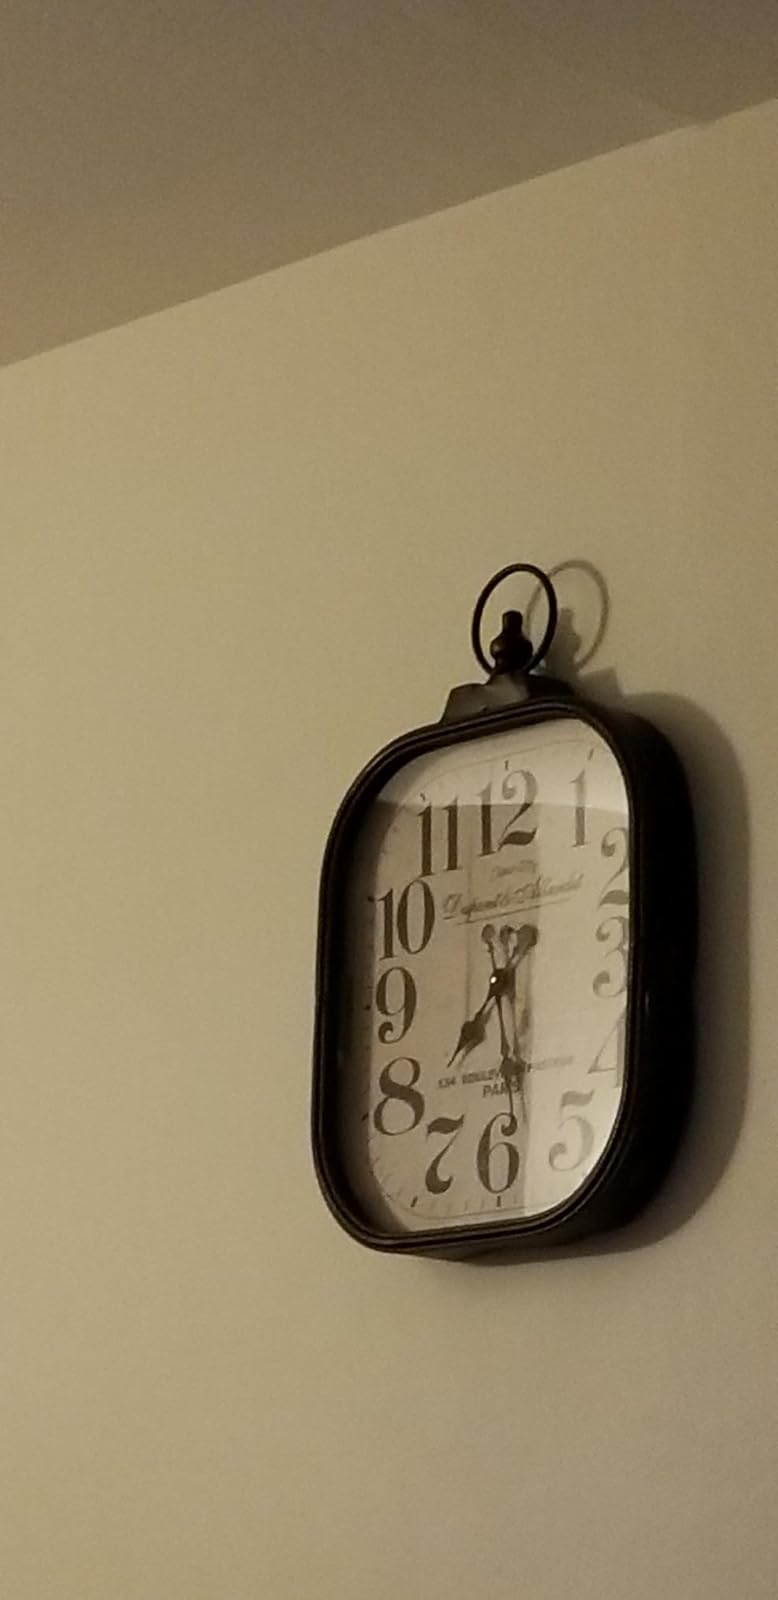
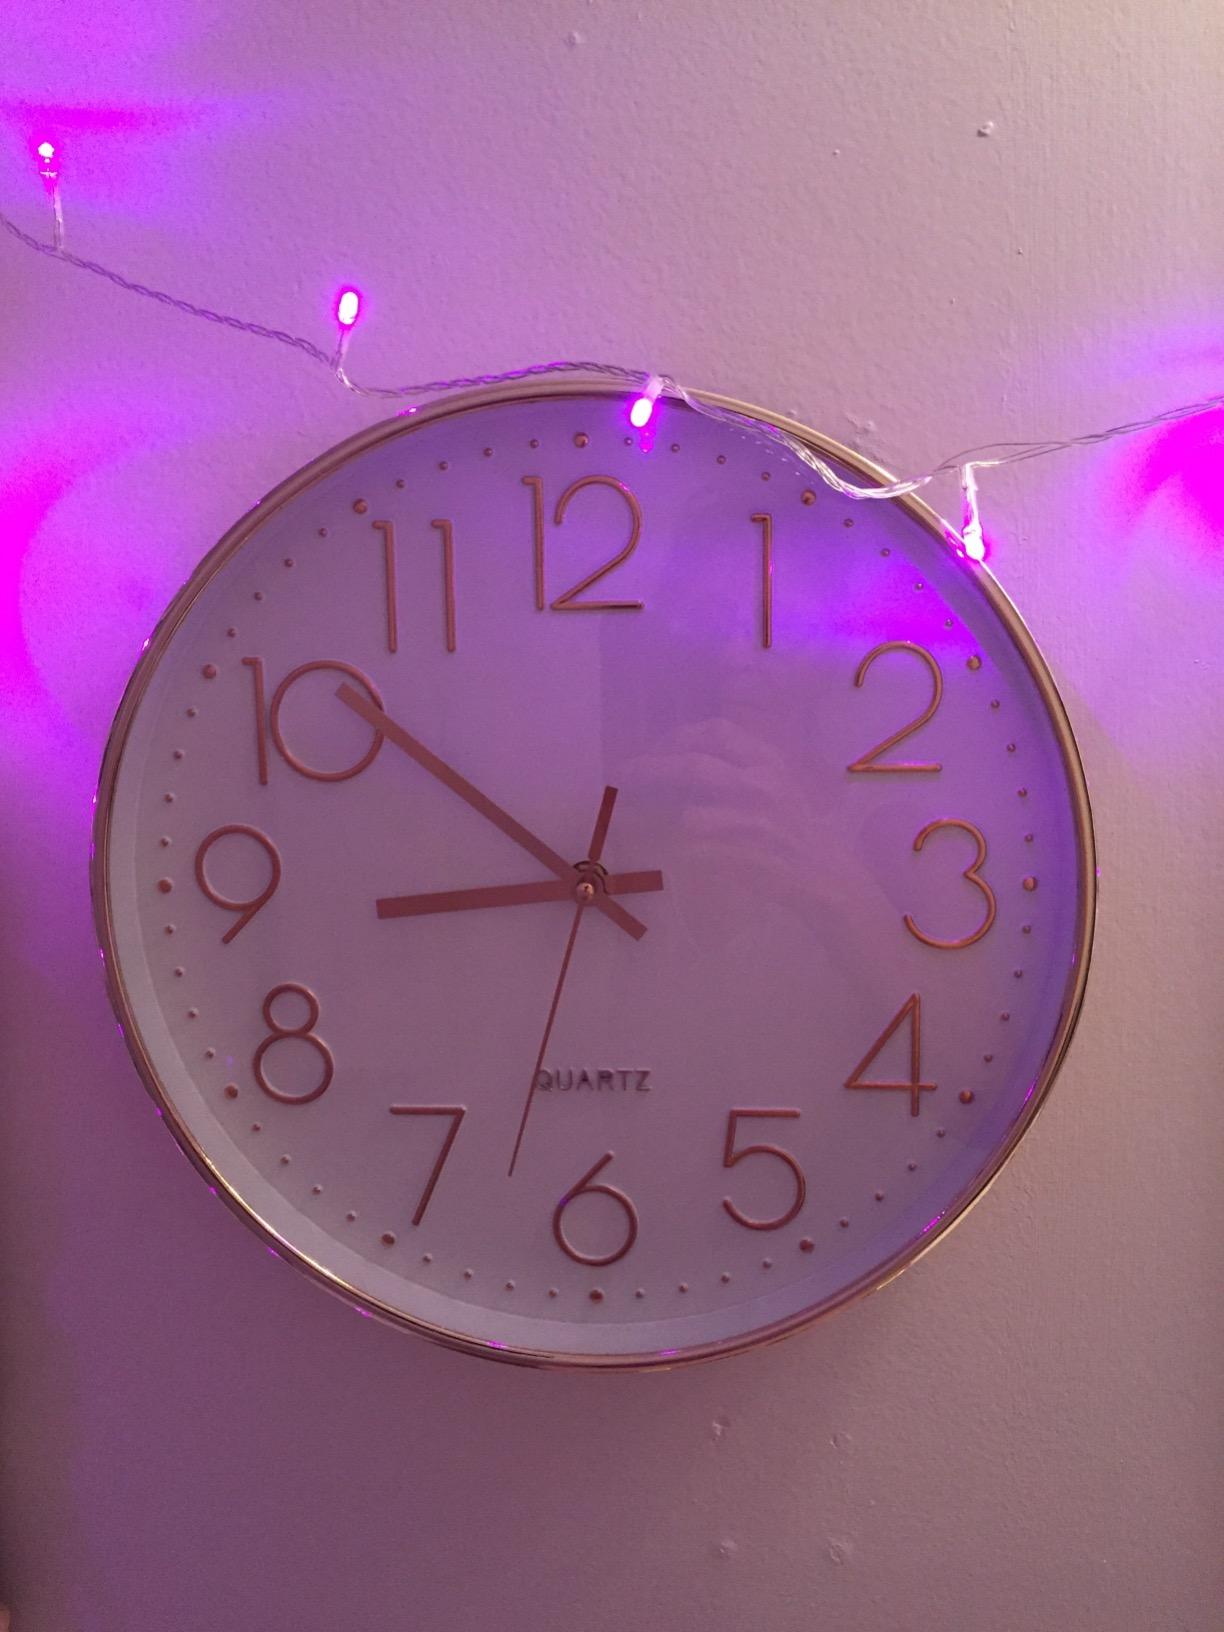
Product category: clock
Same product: no